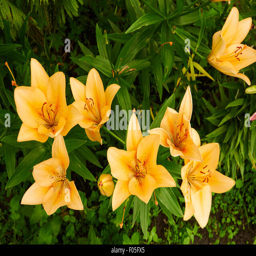
bright yellow bush of fragile lily flowers in the garden